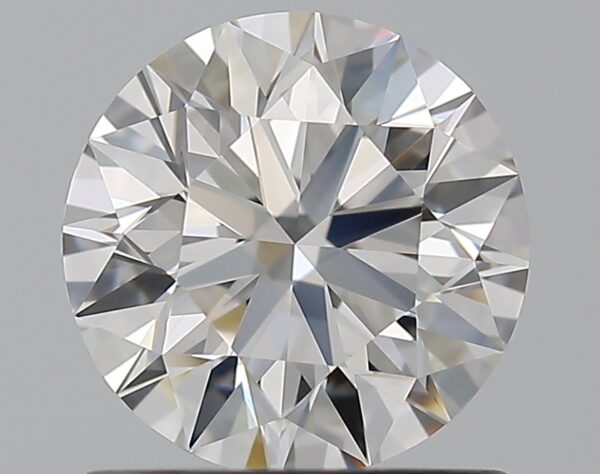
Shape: round
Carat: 1.01
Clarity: VVS2
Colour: E
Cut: EX
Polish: EX
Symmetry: EX
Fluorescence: ST
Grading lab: GIA
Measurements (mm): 6.39 x 6.41 x 4